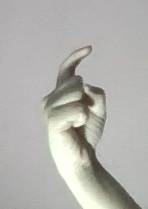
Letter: ra